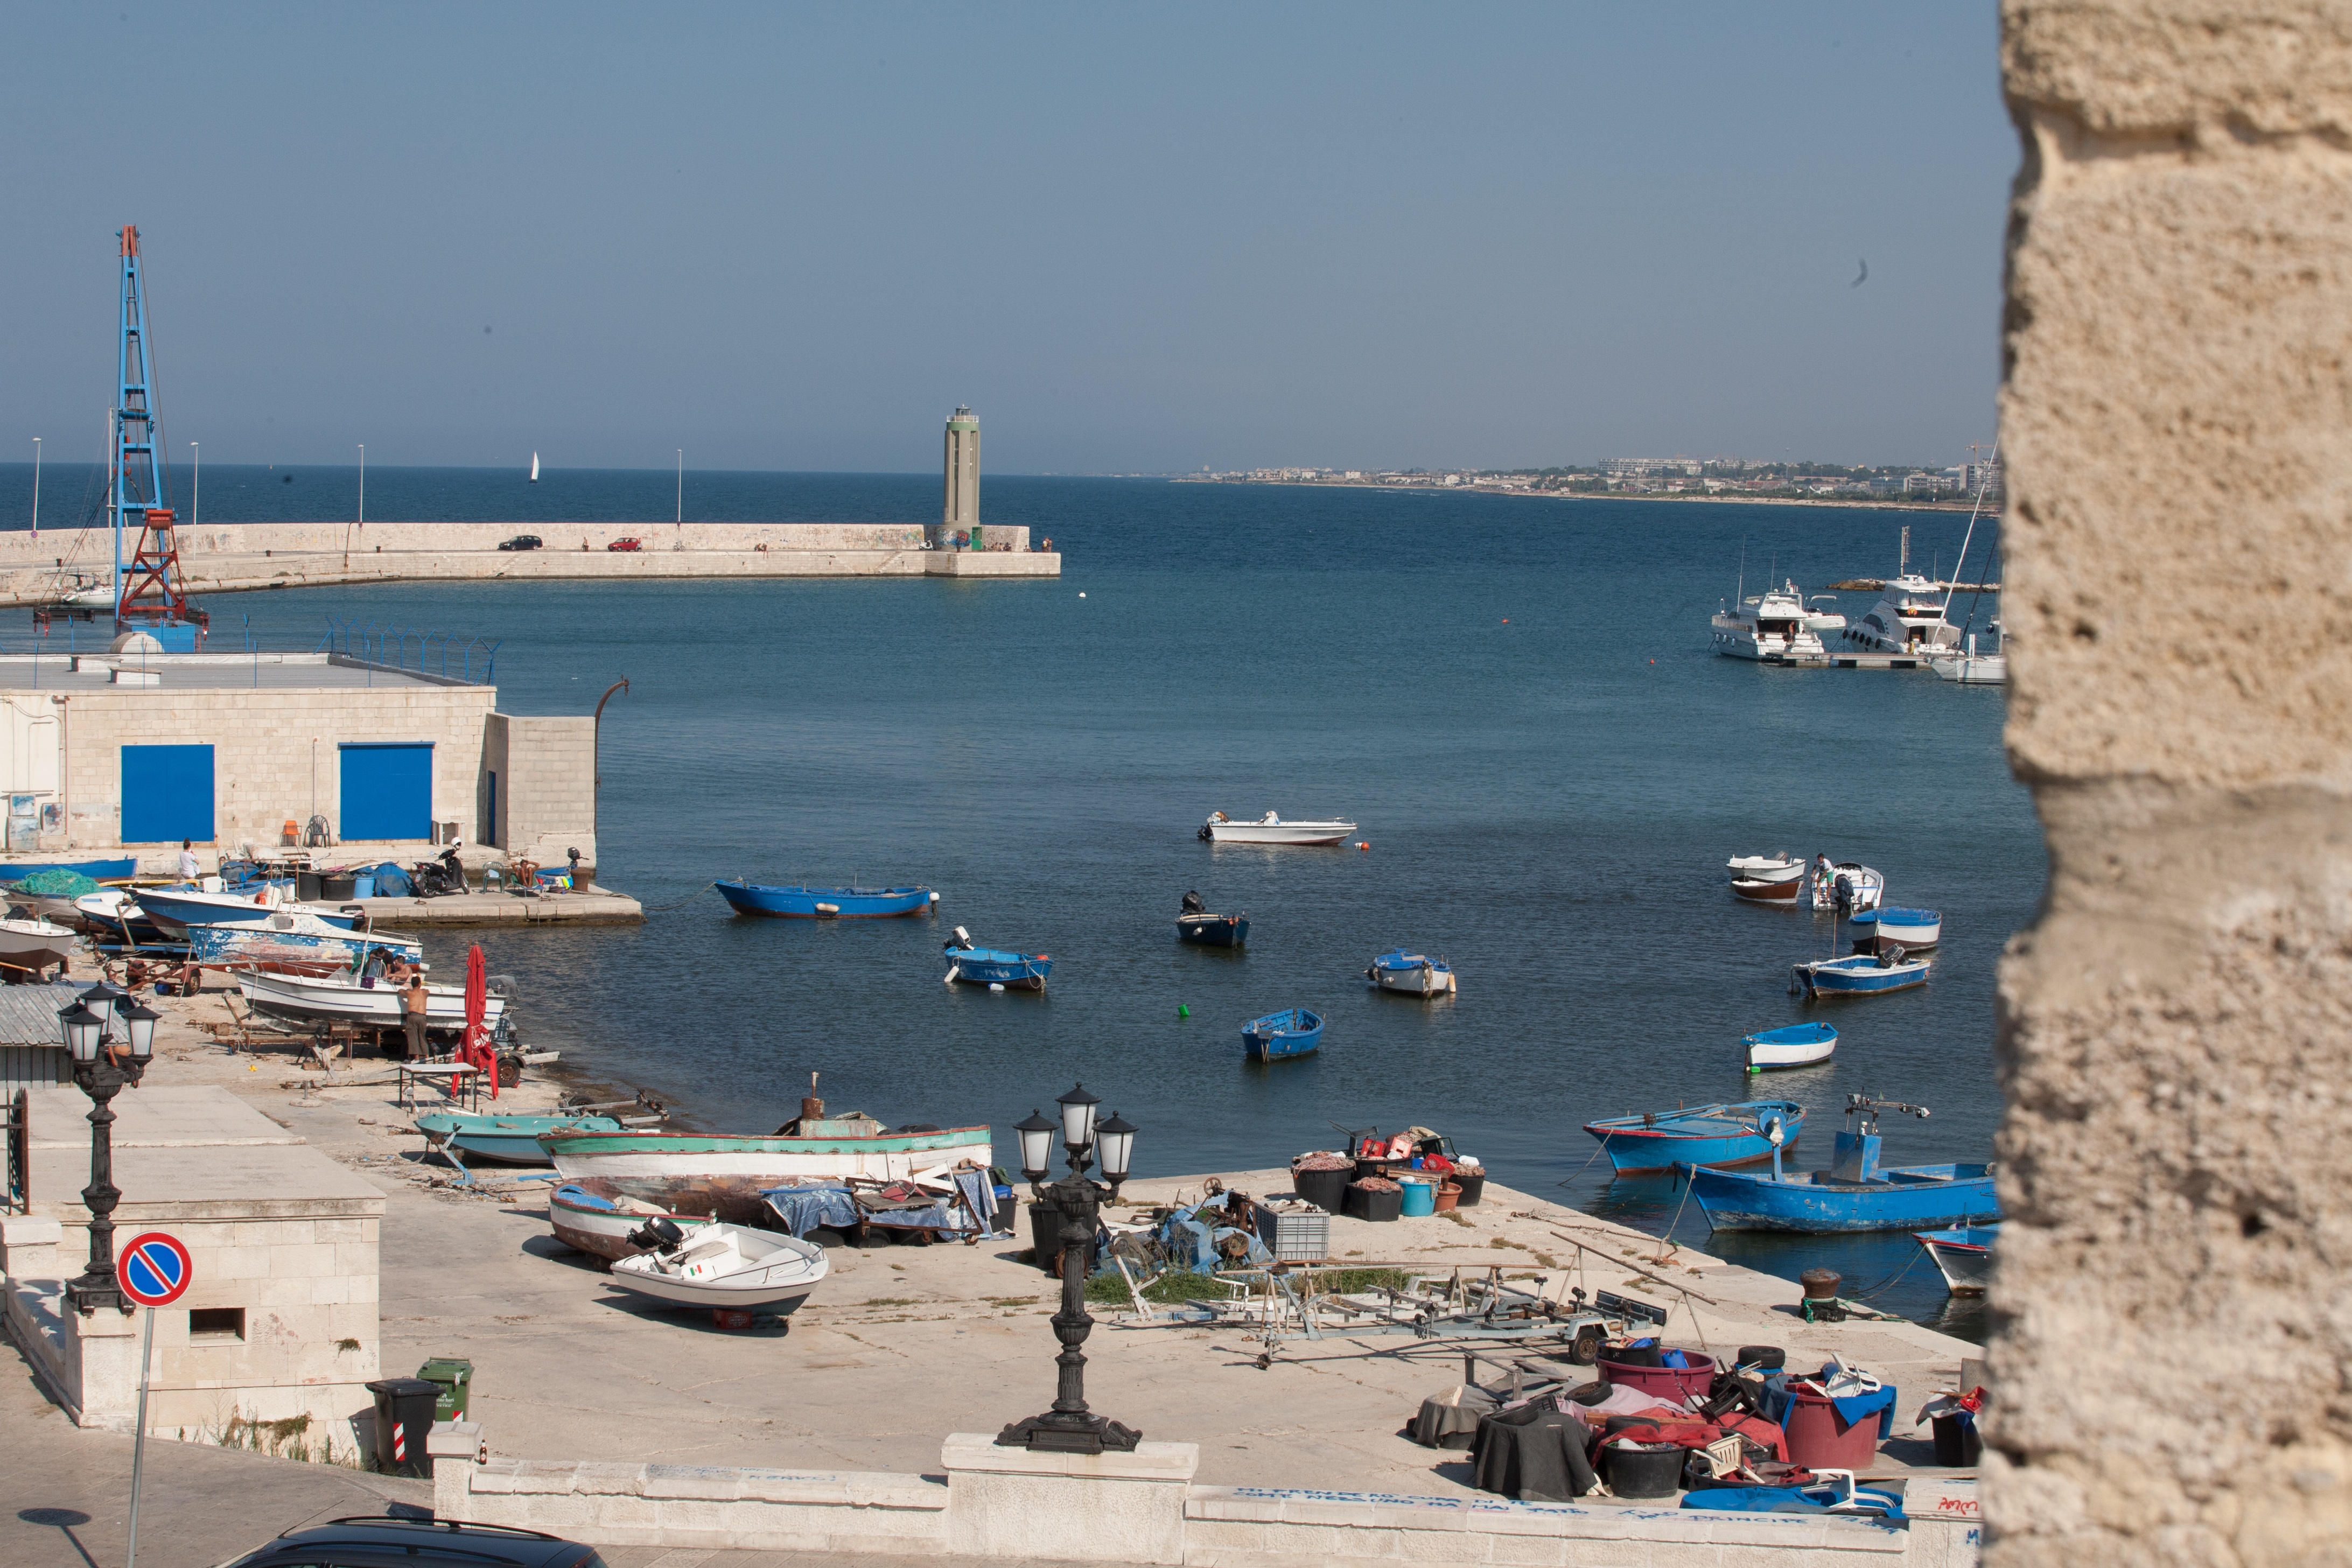
beach, sea, coast, sand, ocean, dock, boat, shore, walkway, vacation, vehicle, tower, bay, harbor, marina, port, body of water, infrastructure, porto, cape, bari, sant antonio